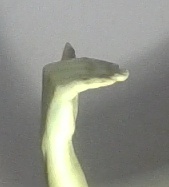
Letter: khaa